Pietermaai

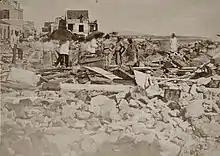
The ruins of Pietermaai after the 1877 hurricane

On 23 September 1877, Curaçao was struck by Hurricane Pundi which caused massive destruction. Pietermaai was the hardest hit part of the island. Large parts of the neighbourhood were destroyed or swept away by the waves.